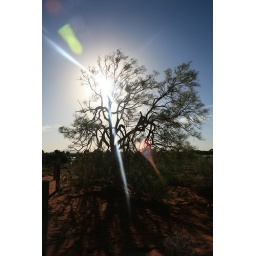
The sun making flares with a tree in the foreground. Taken near Uluru (The red rock) in the center of Australia